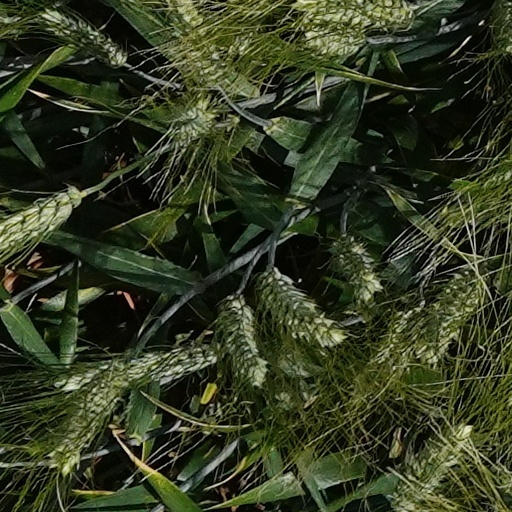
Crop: wheat